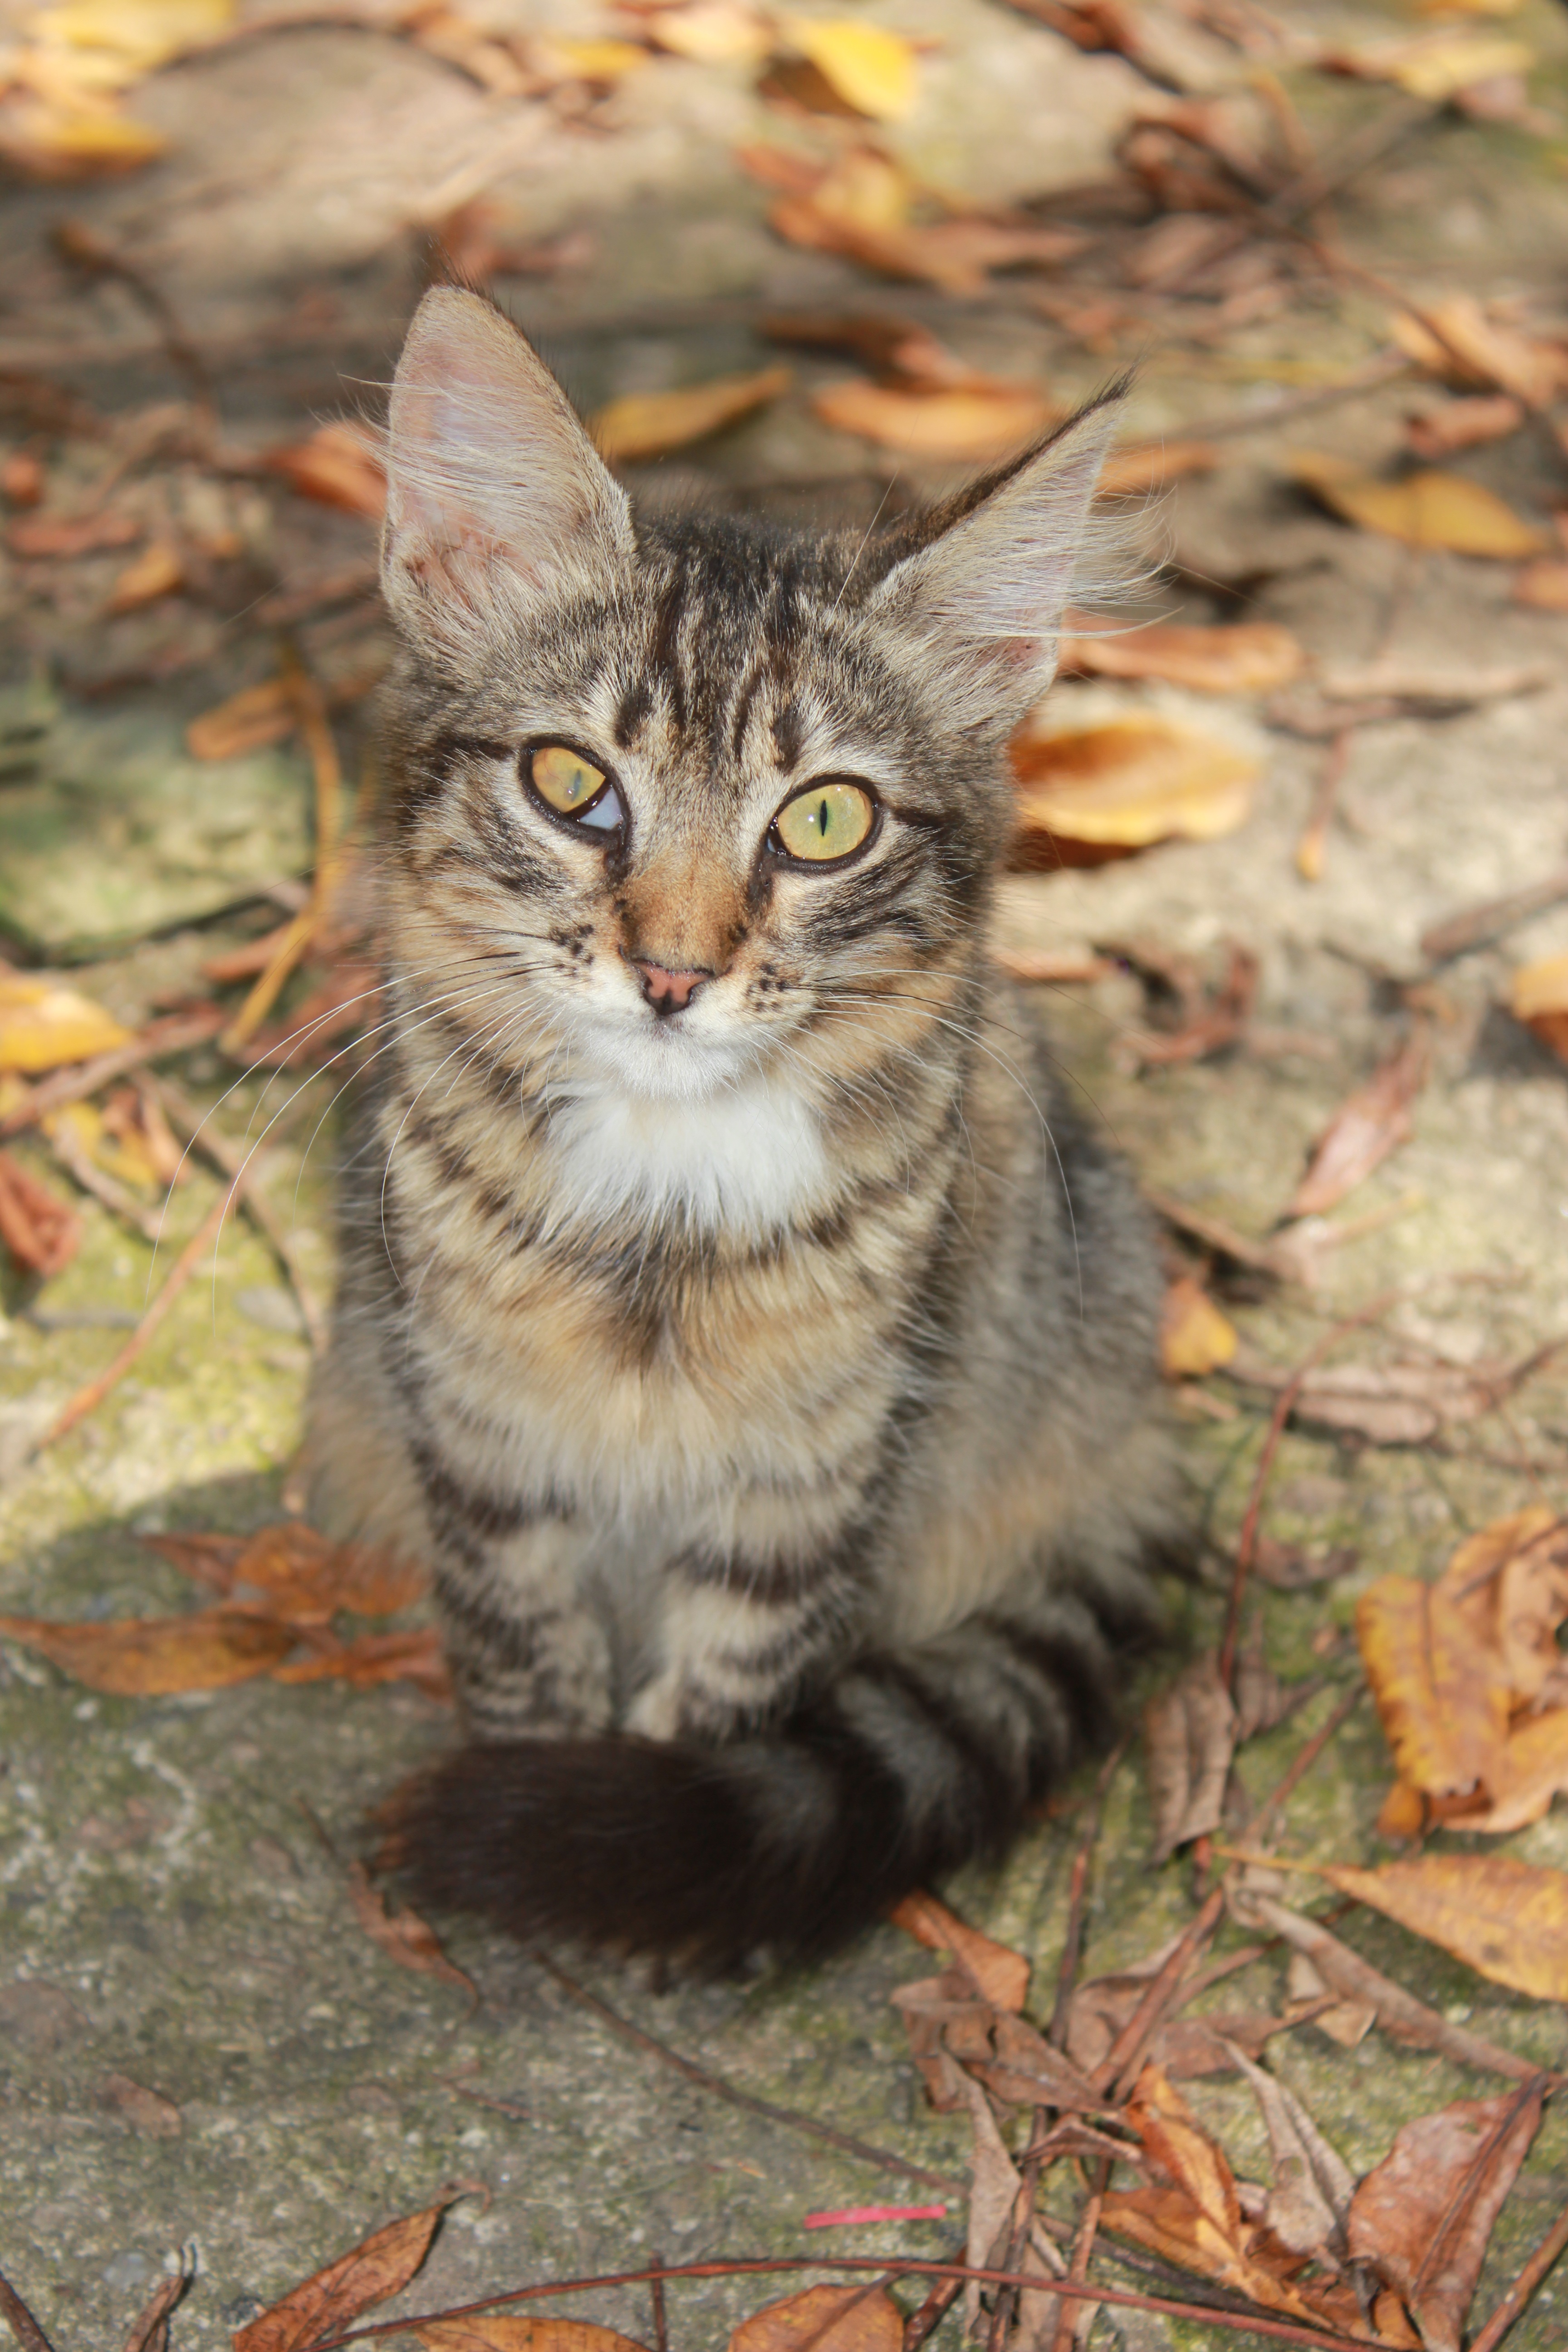
wildlife, pet, kitten, cat, tabby, backyard, mammal, fauna, whiskers, eye, vertebrate, ill, squint, tabby cat, european shorthair, without house, wild cat, small to medium sized cats, cat like mammal, domestic short haired cat, pixie bob, rusty spotted cat